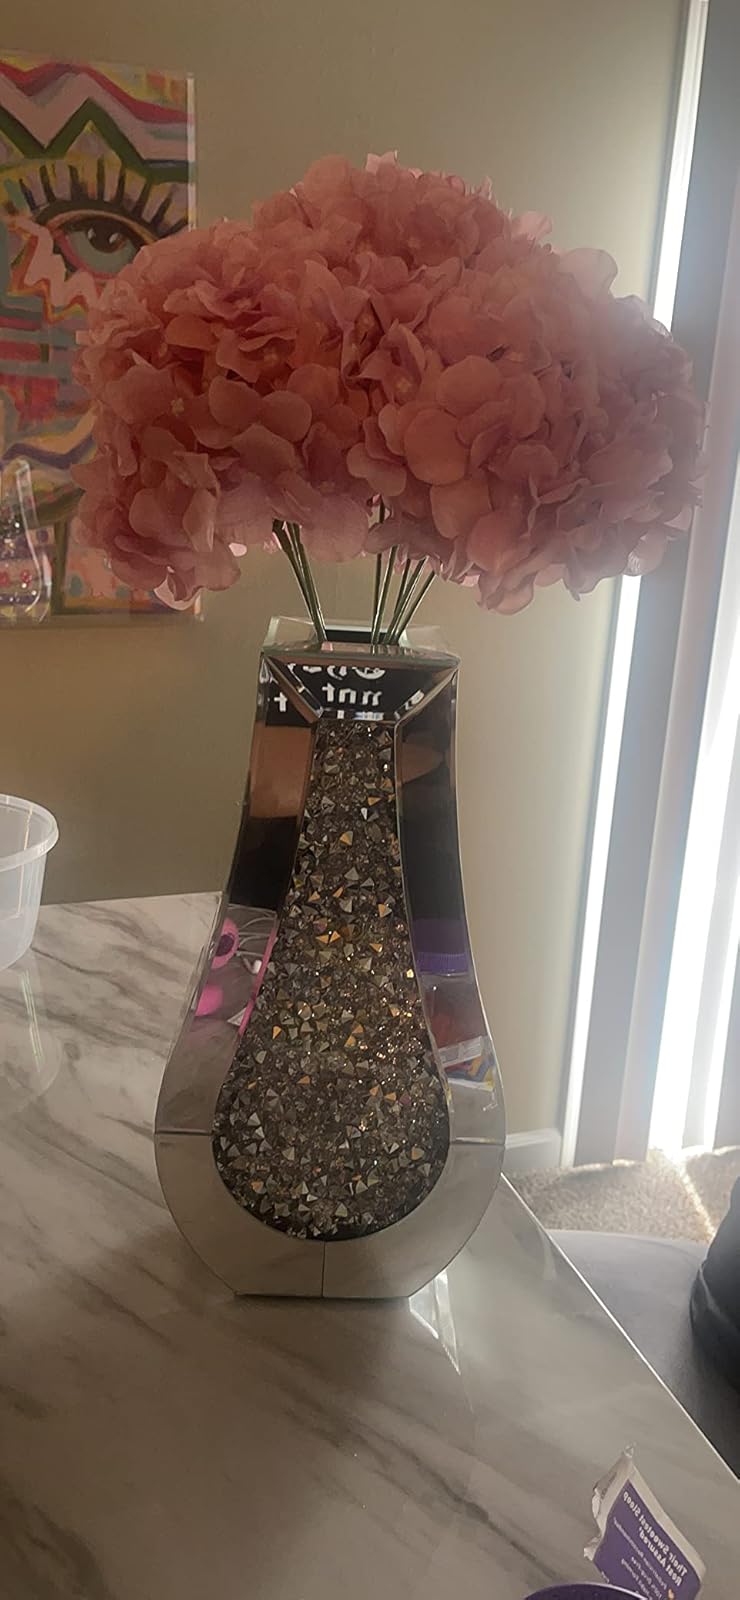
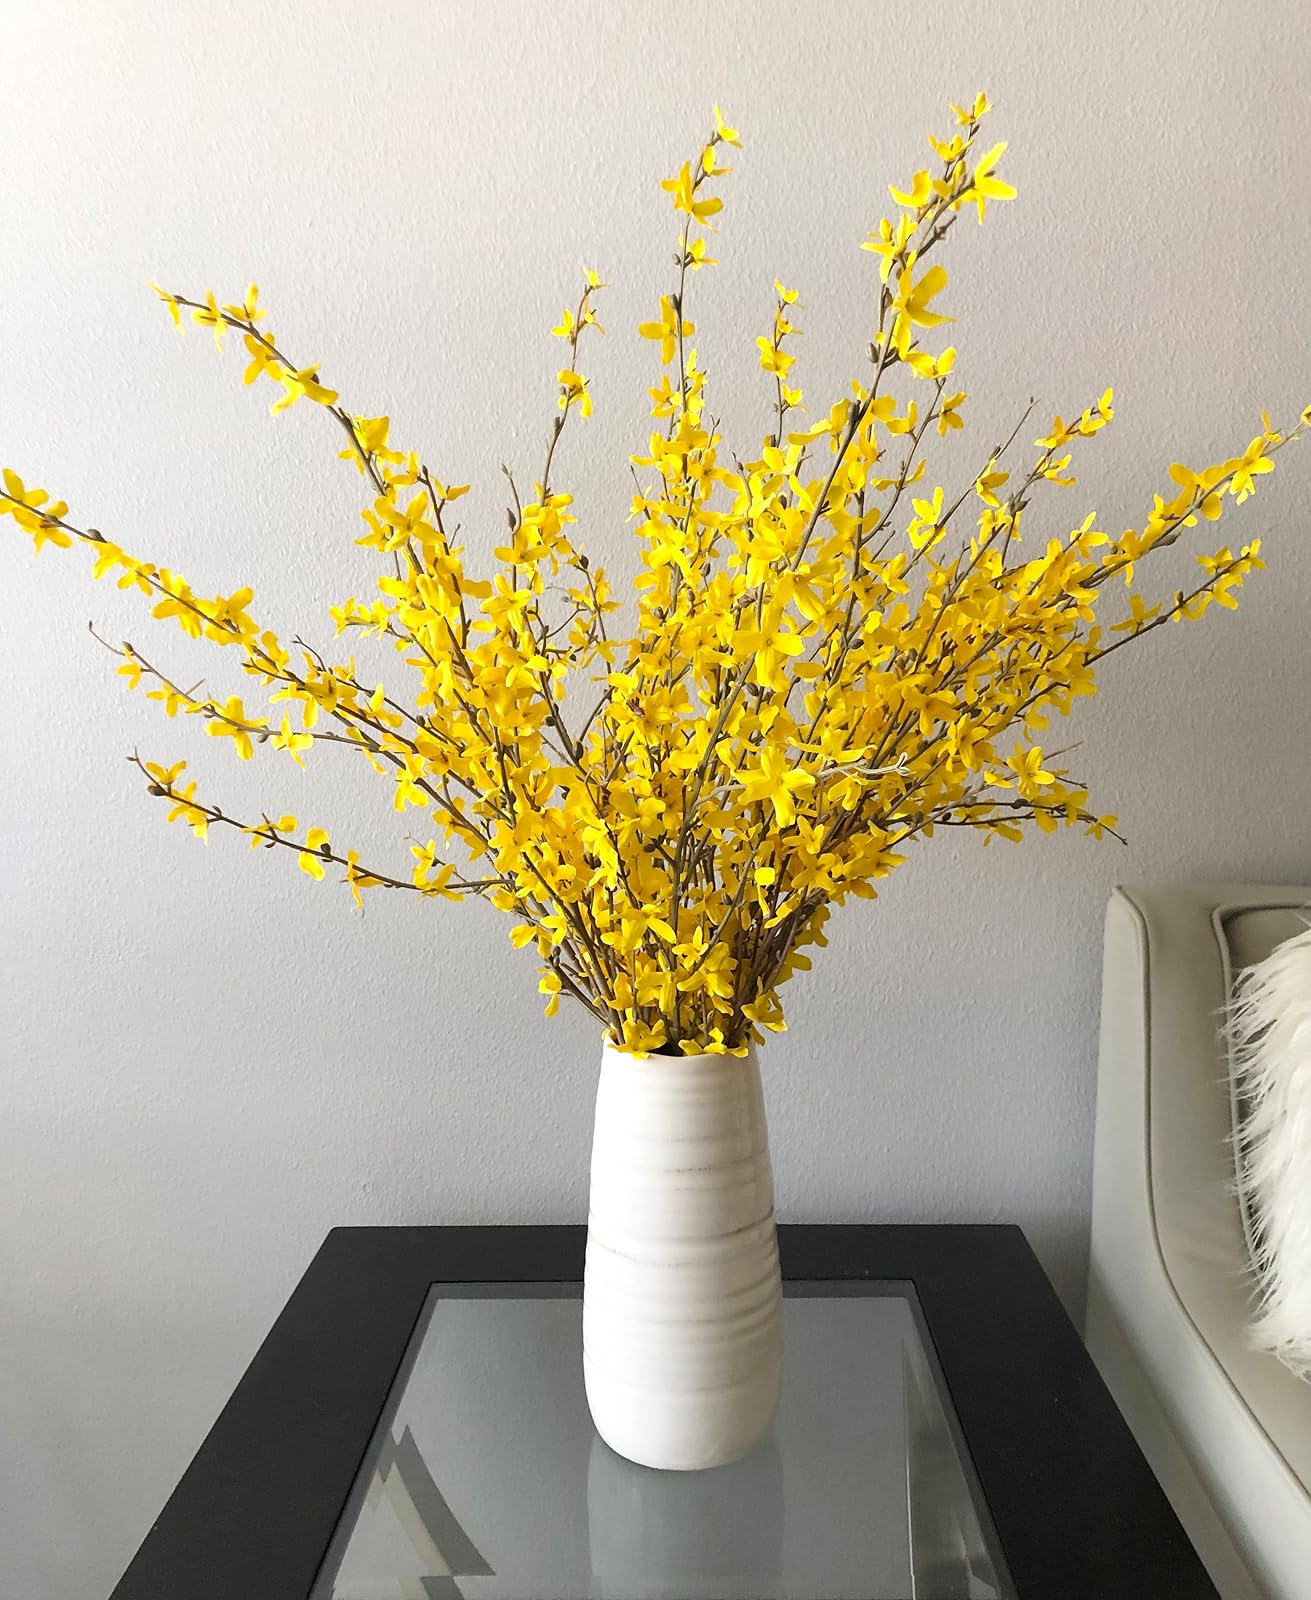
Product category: vase
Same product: no